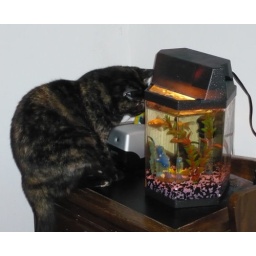
Daisy is quite interested in the fish bowl contents!!!!